Priscilla Baird

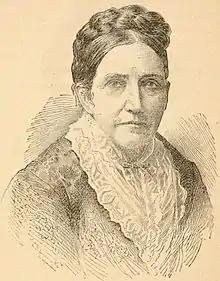

Priscilla Baird (1828–1904) was a pioneering teacher in Missouri and Illinois and an advocate for girls' education. She began her career in Shelbyville, Missouri in 1851. She then taught at Liberty Female College and Lancaster schools before relocating to Illinois during the civil war and teaching at the Springfield High School. Returning to Missouri, she taught at Ingleside College in Palmyra, Missouri and at Hardin College in Mexico, Missouri. After completing nearly thirty years of teaching, she founded the Baird College in 1885, where she remained until her retirement in 1897.